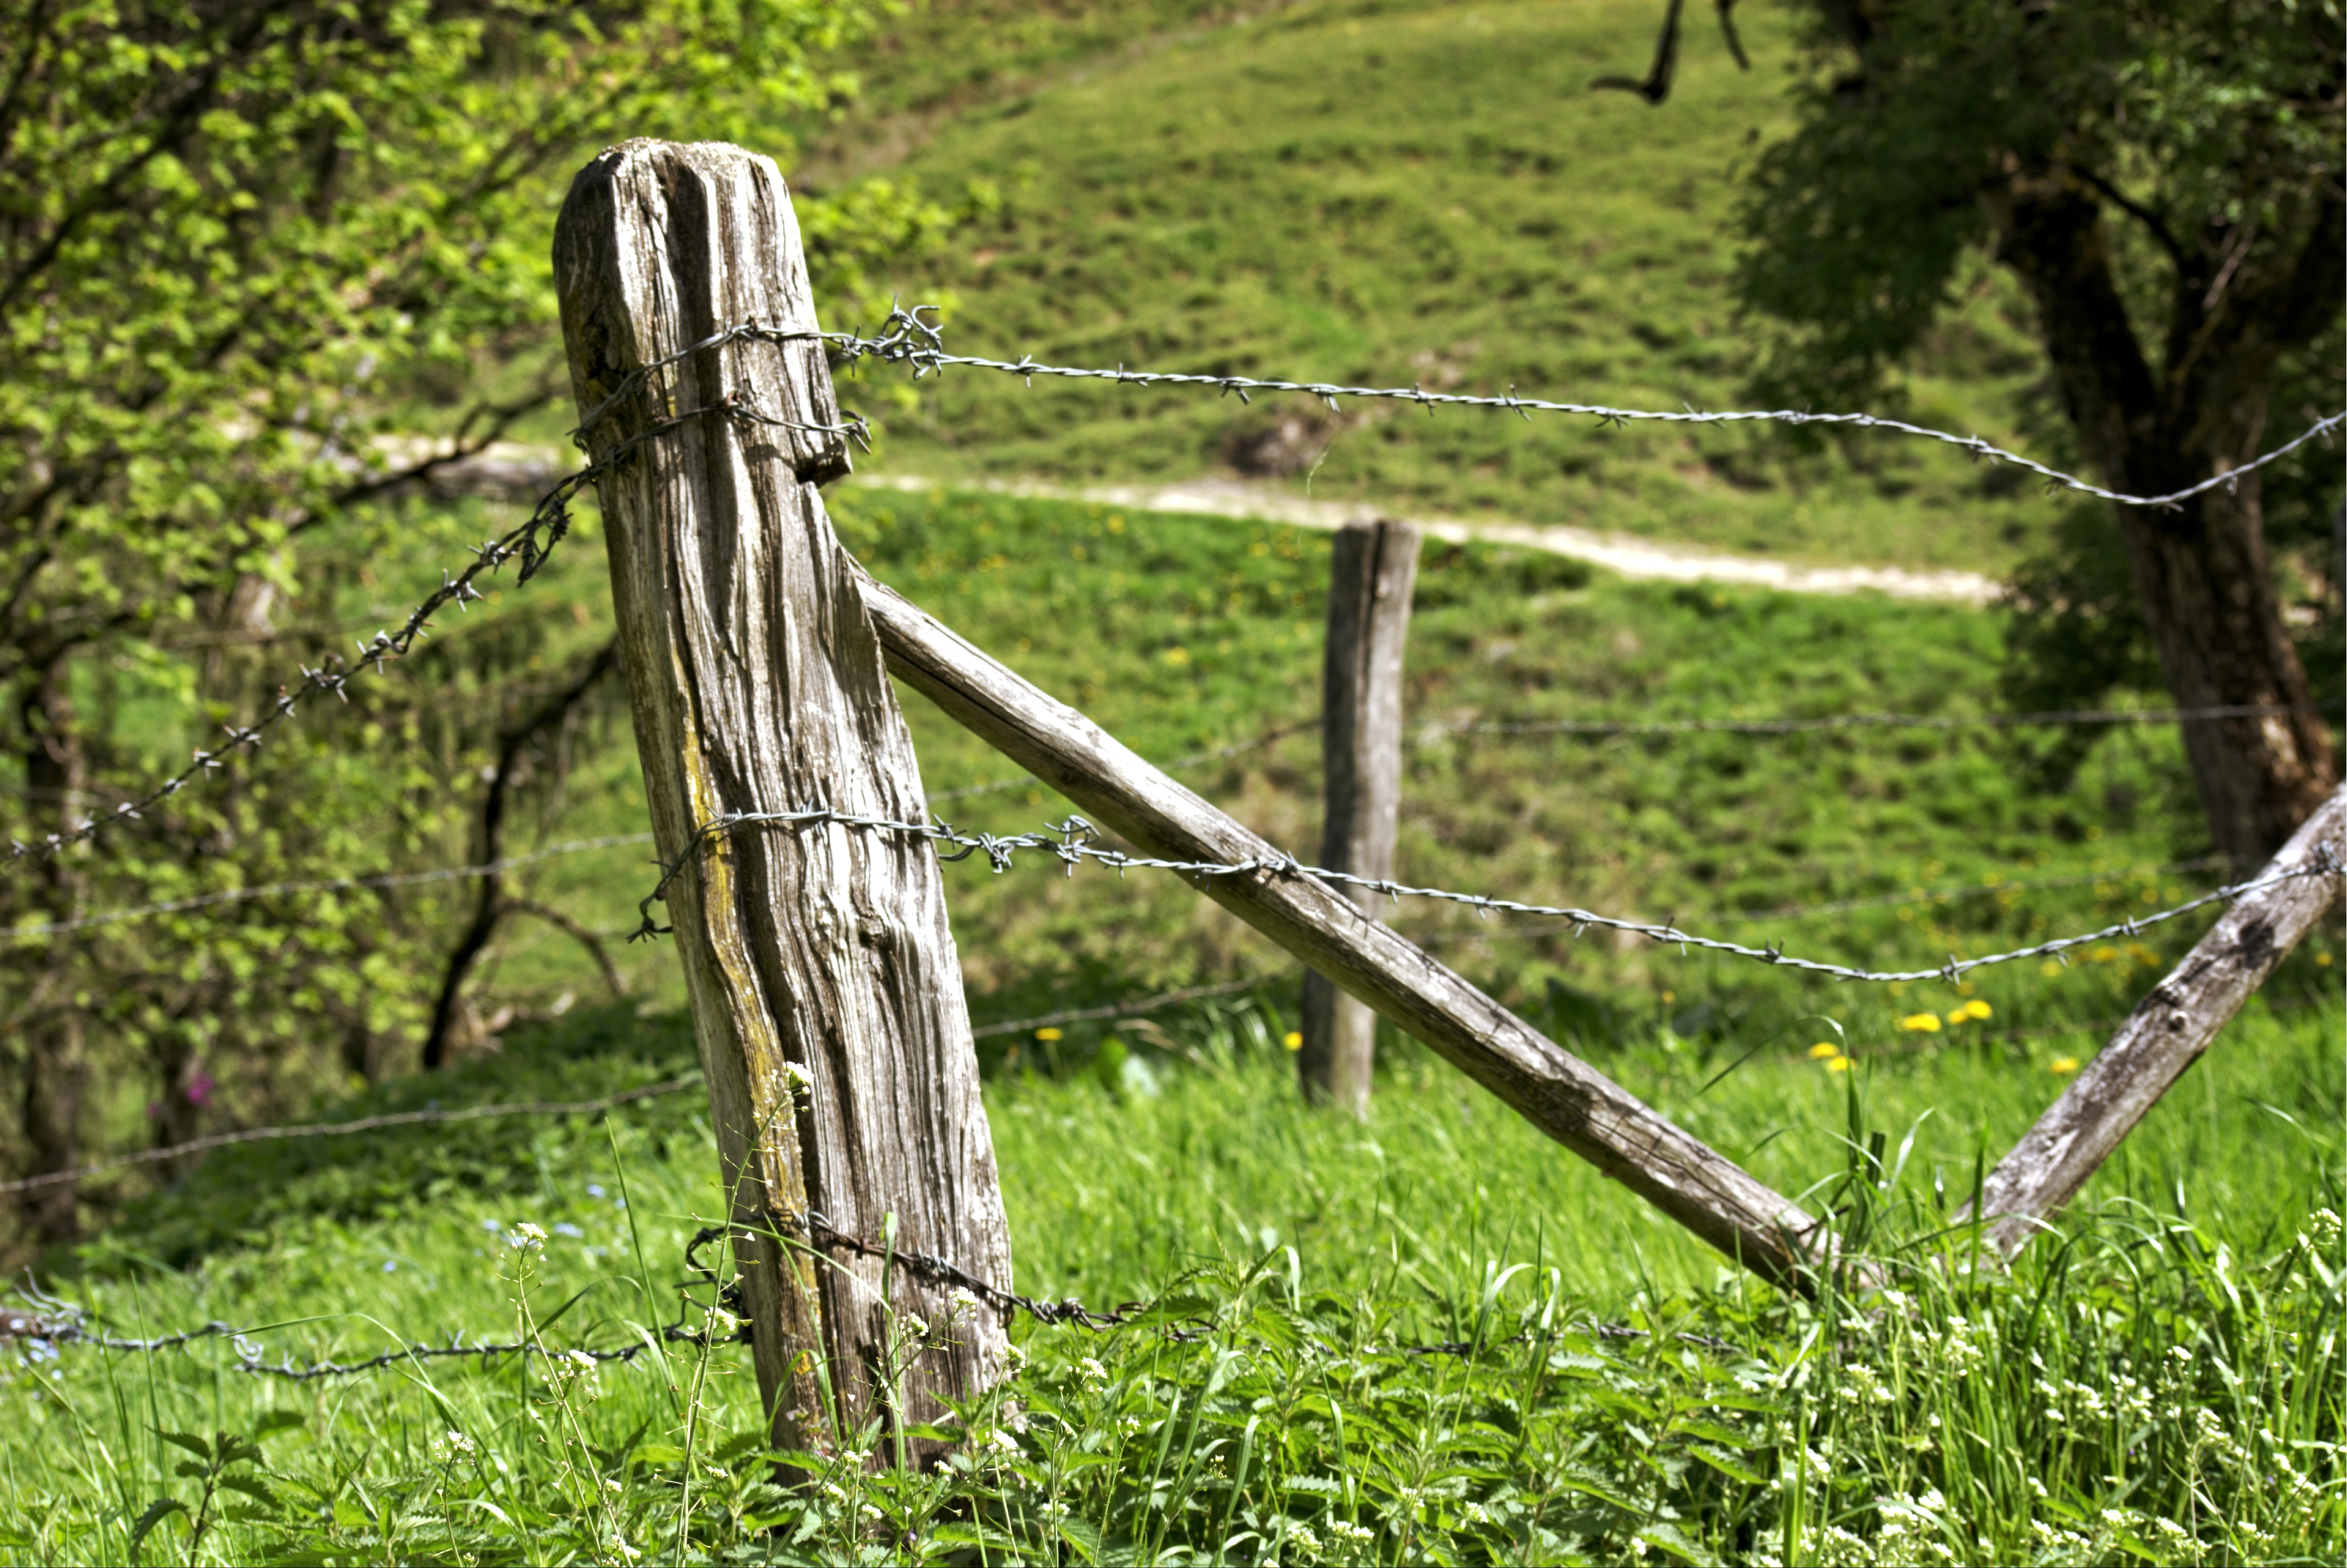
tree, forest, grass, branch, fence, barbed wire, post, plant, lawn, meadow, old, wire, pile, green, pasture, agriculture, security, shrub, barrier, woodland, habitat, wiring, pasture fence, rural area, demarcation, wooden posts, barbed wire fence, cattle fence, natural environment, woody plant, outdoor structure, home fencing